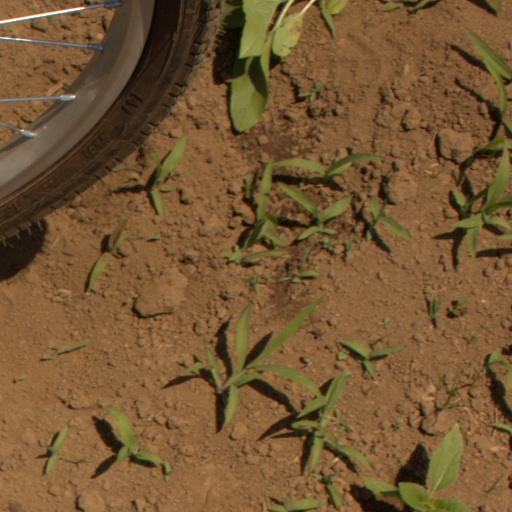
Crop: Jerusalem artichoke